Sir Cyril Wyche, 1st Baronet

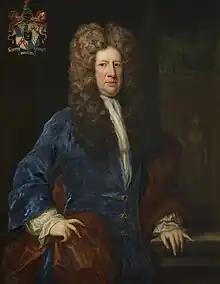
Sir Cyril Wyche, grand-uncle and namesake of Sir Cyril Wyche, 1st Baronet

In 1714, Wyche was married to Anne von Wedderkop, daughter of Magnus von Wedderkop, Prime Minister to the Duke of Holstein. As her dowry, her father gifted his property of Tangstedt. Her brother was Gottfriend von Wedderkop. Together, they were the parents of two sons and two daughters: